Norwich Terrier

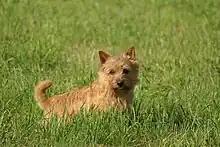
Young Norwich Terrier

In 2018, both Norfolk and Norwich terriers appeared on the Kennel Club's list of most vulnerable dog breeds, with the Norwich breed having fewer than 300 births per year.